Keck Graduate Institute

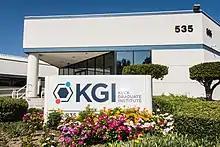
Keck Graduate Institute campus

Academic programs at KGI are organized into three schools: School of Applied Life Sciences, School of Pharmacy and Health Sciences, and School of Medicine. Keck Graduate Institute of Applied Life Sciences is accredited by the Accrediting Commission for Senior Colleges and Universities of the Western Association of Schools and Colleges. The School of Pharmacy and Health Sciences is accredited by the Accreditation Council for Pharmacy Education (ACPE). In August 2019, KGI appointed J. Mario Molina as dean of the new School of Medicine.